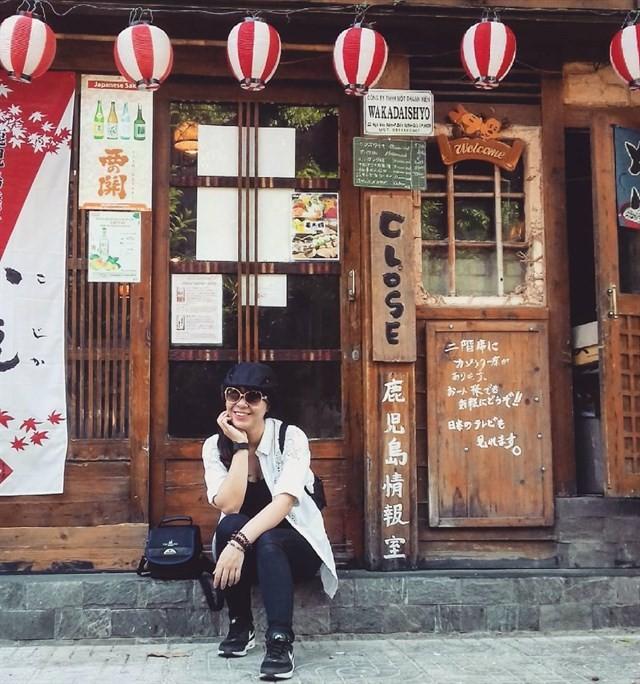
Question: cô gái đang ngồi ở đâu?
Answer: cô gái đang ngồi trước một cửa tiệm